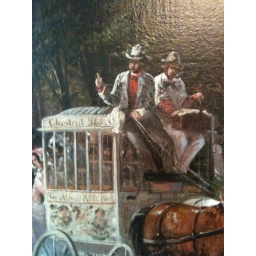
close up of &amp;quot;Independence Day&amp;quot; painting in Green Room. Notice the little bird flying from the man's hand.